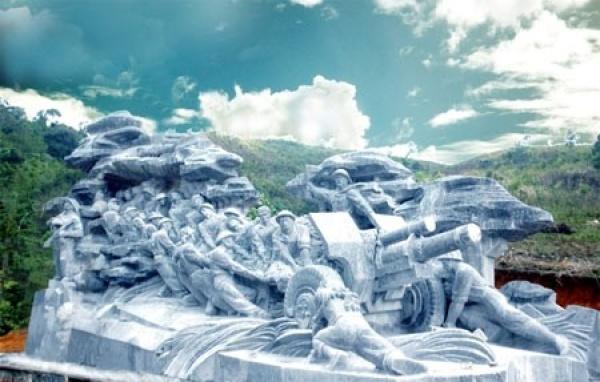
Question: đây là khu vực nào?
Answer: đây là một khu tượng đài tưởng niệm